Martin Short

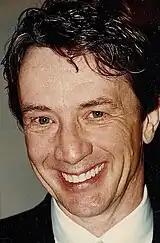
Short in 2001

Since then he has made multiple appearances on the show including on the SNL Christmas special in 2012, 2024 and "Saturday Night Live 40th Anniversary Special" in 2015.